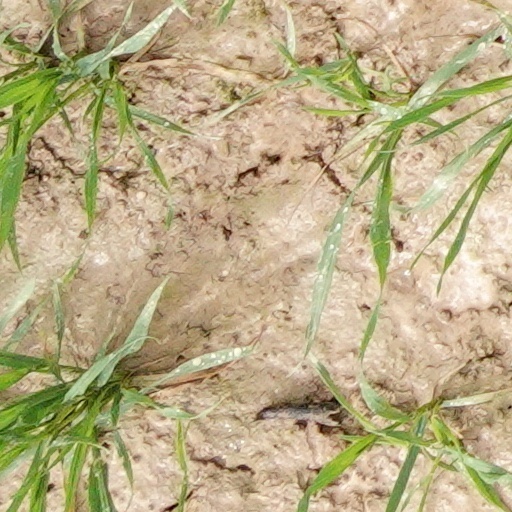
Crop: wheat